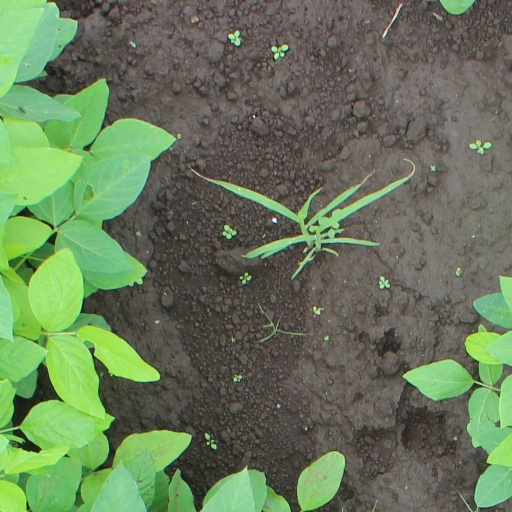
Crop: soybean